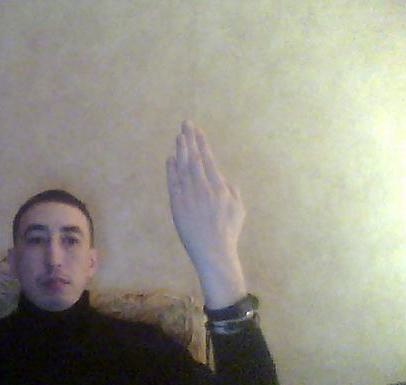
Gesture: stop_inverted